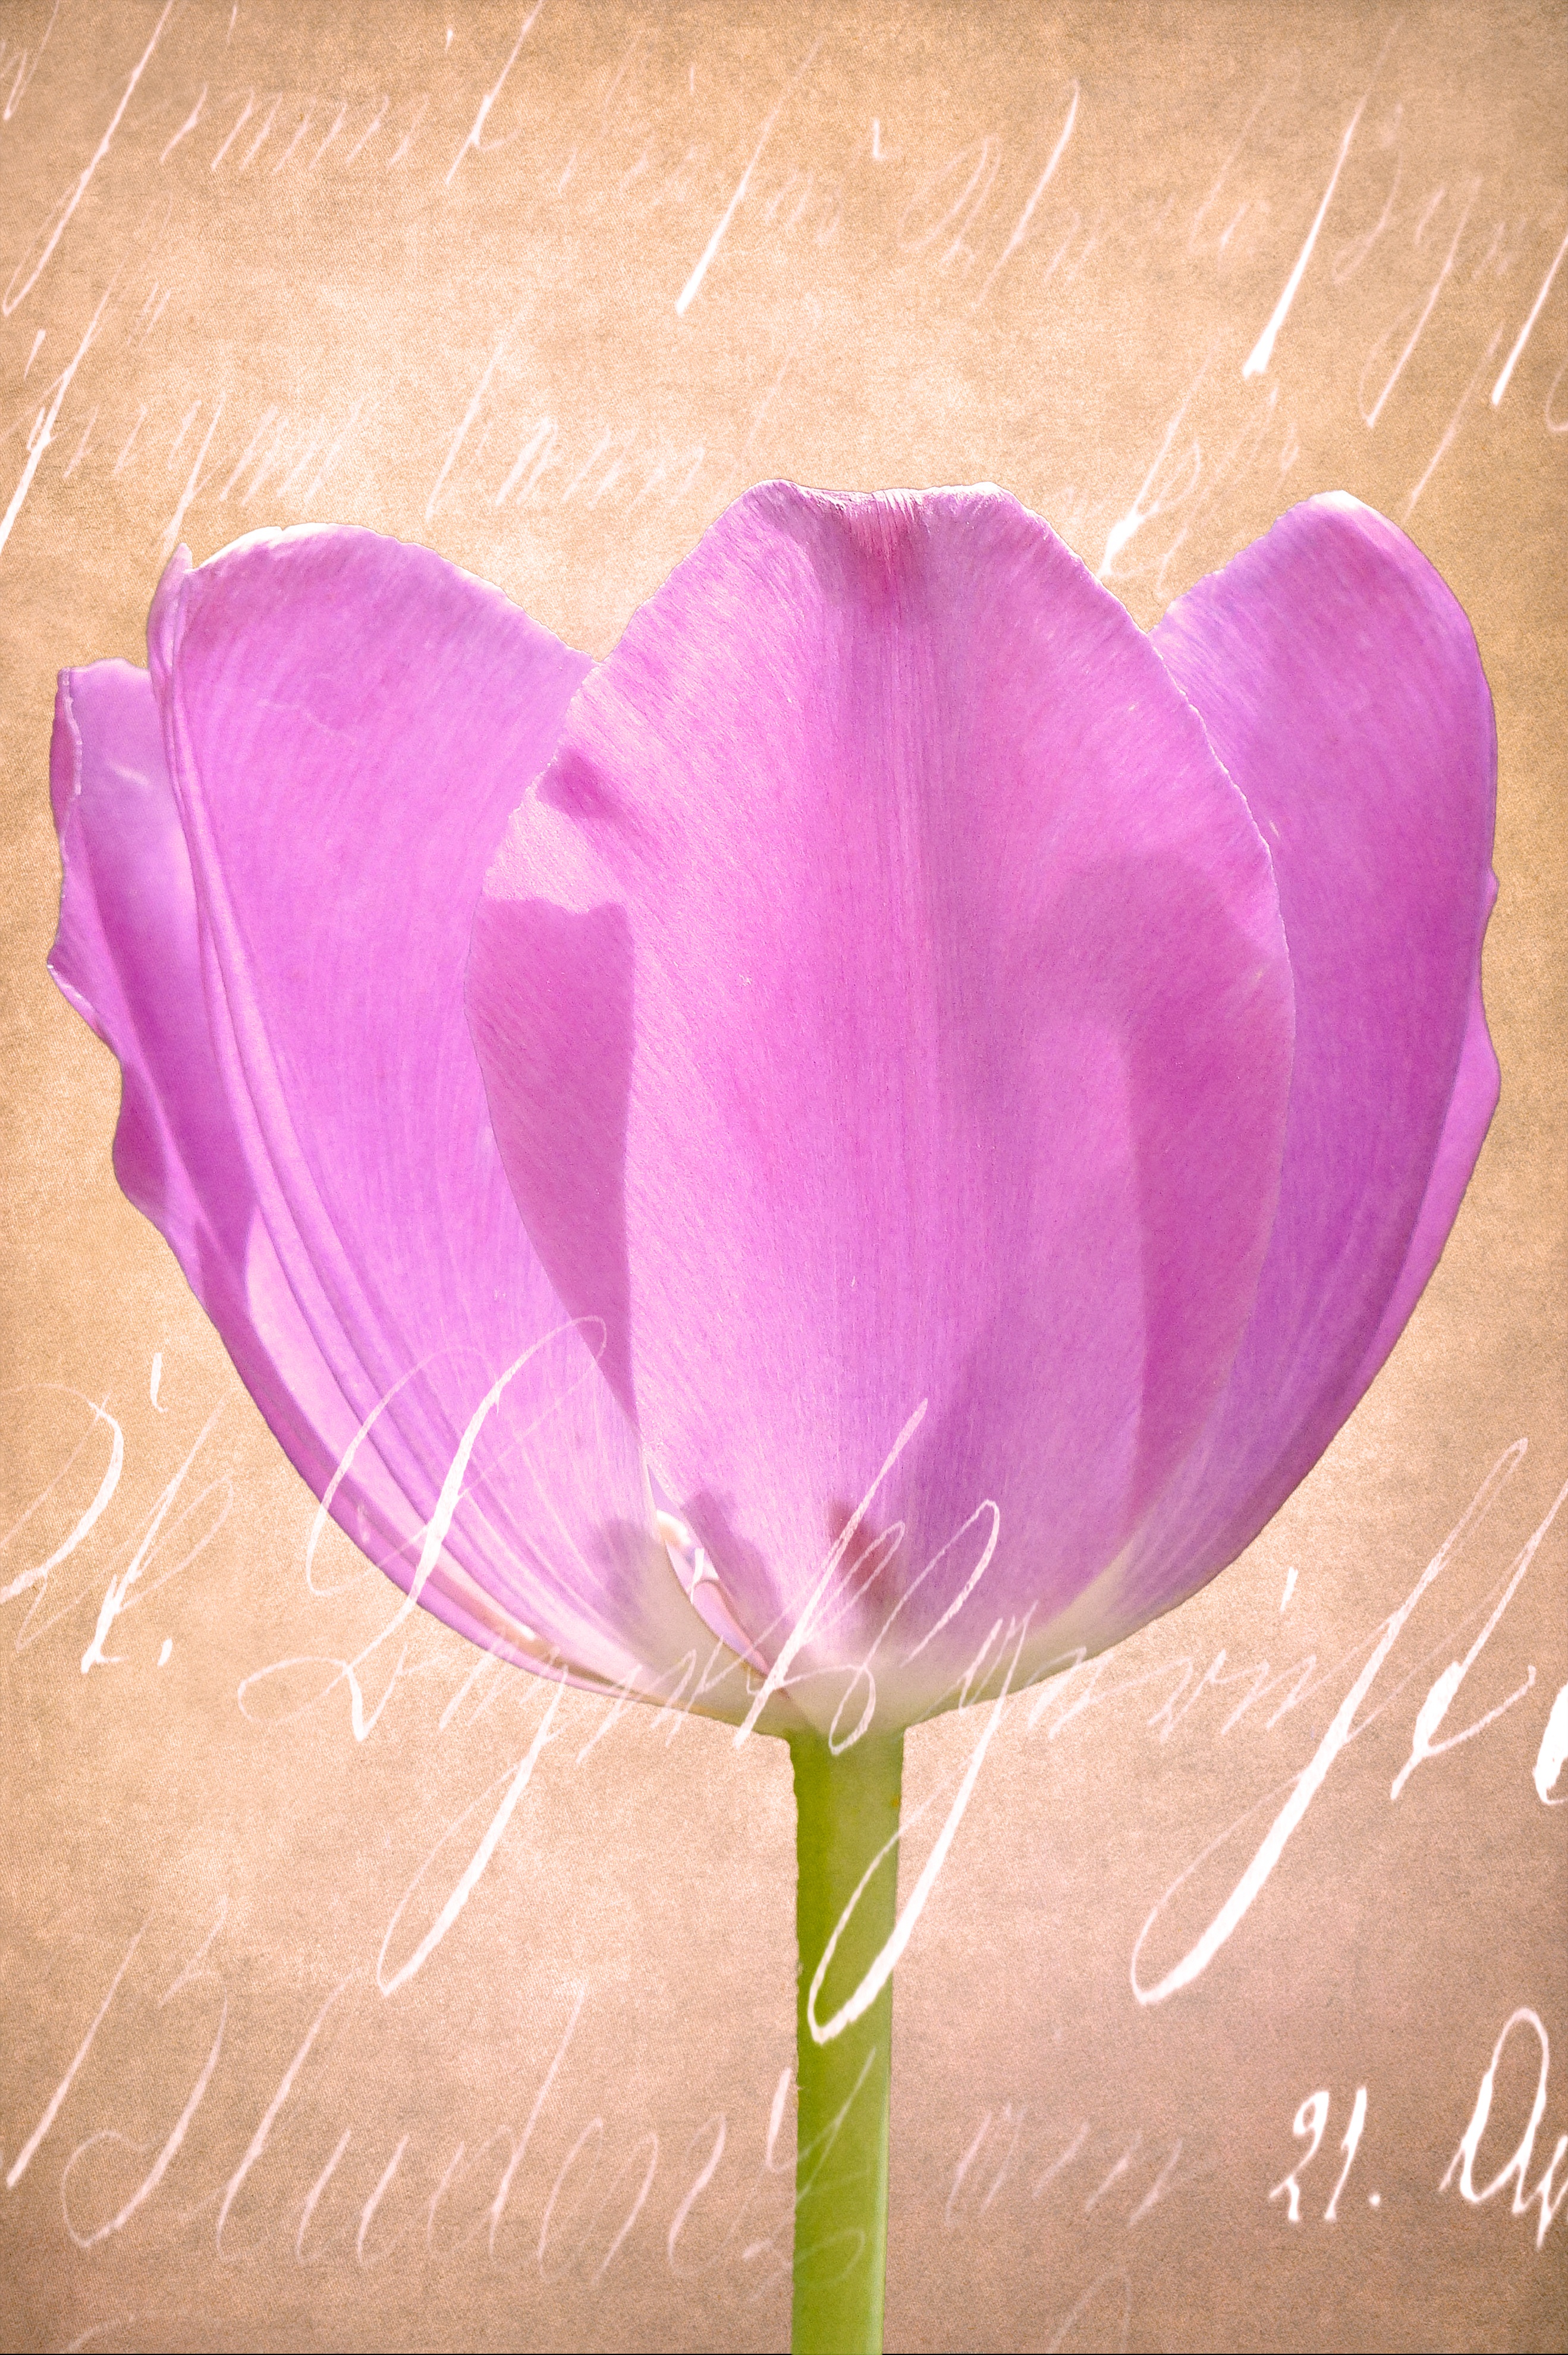
blossom, plant, vintage, flower, purple, petal, bloom, tulip, pink, close, flora, font, handwriting, organ, tender, greeting card, flowering plant, land plant